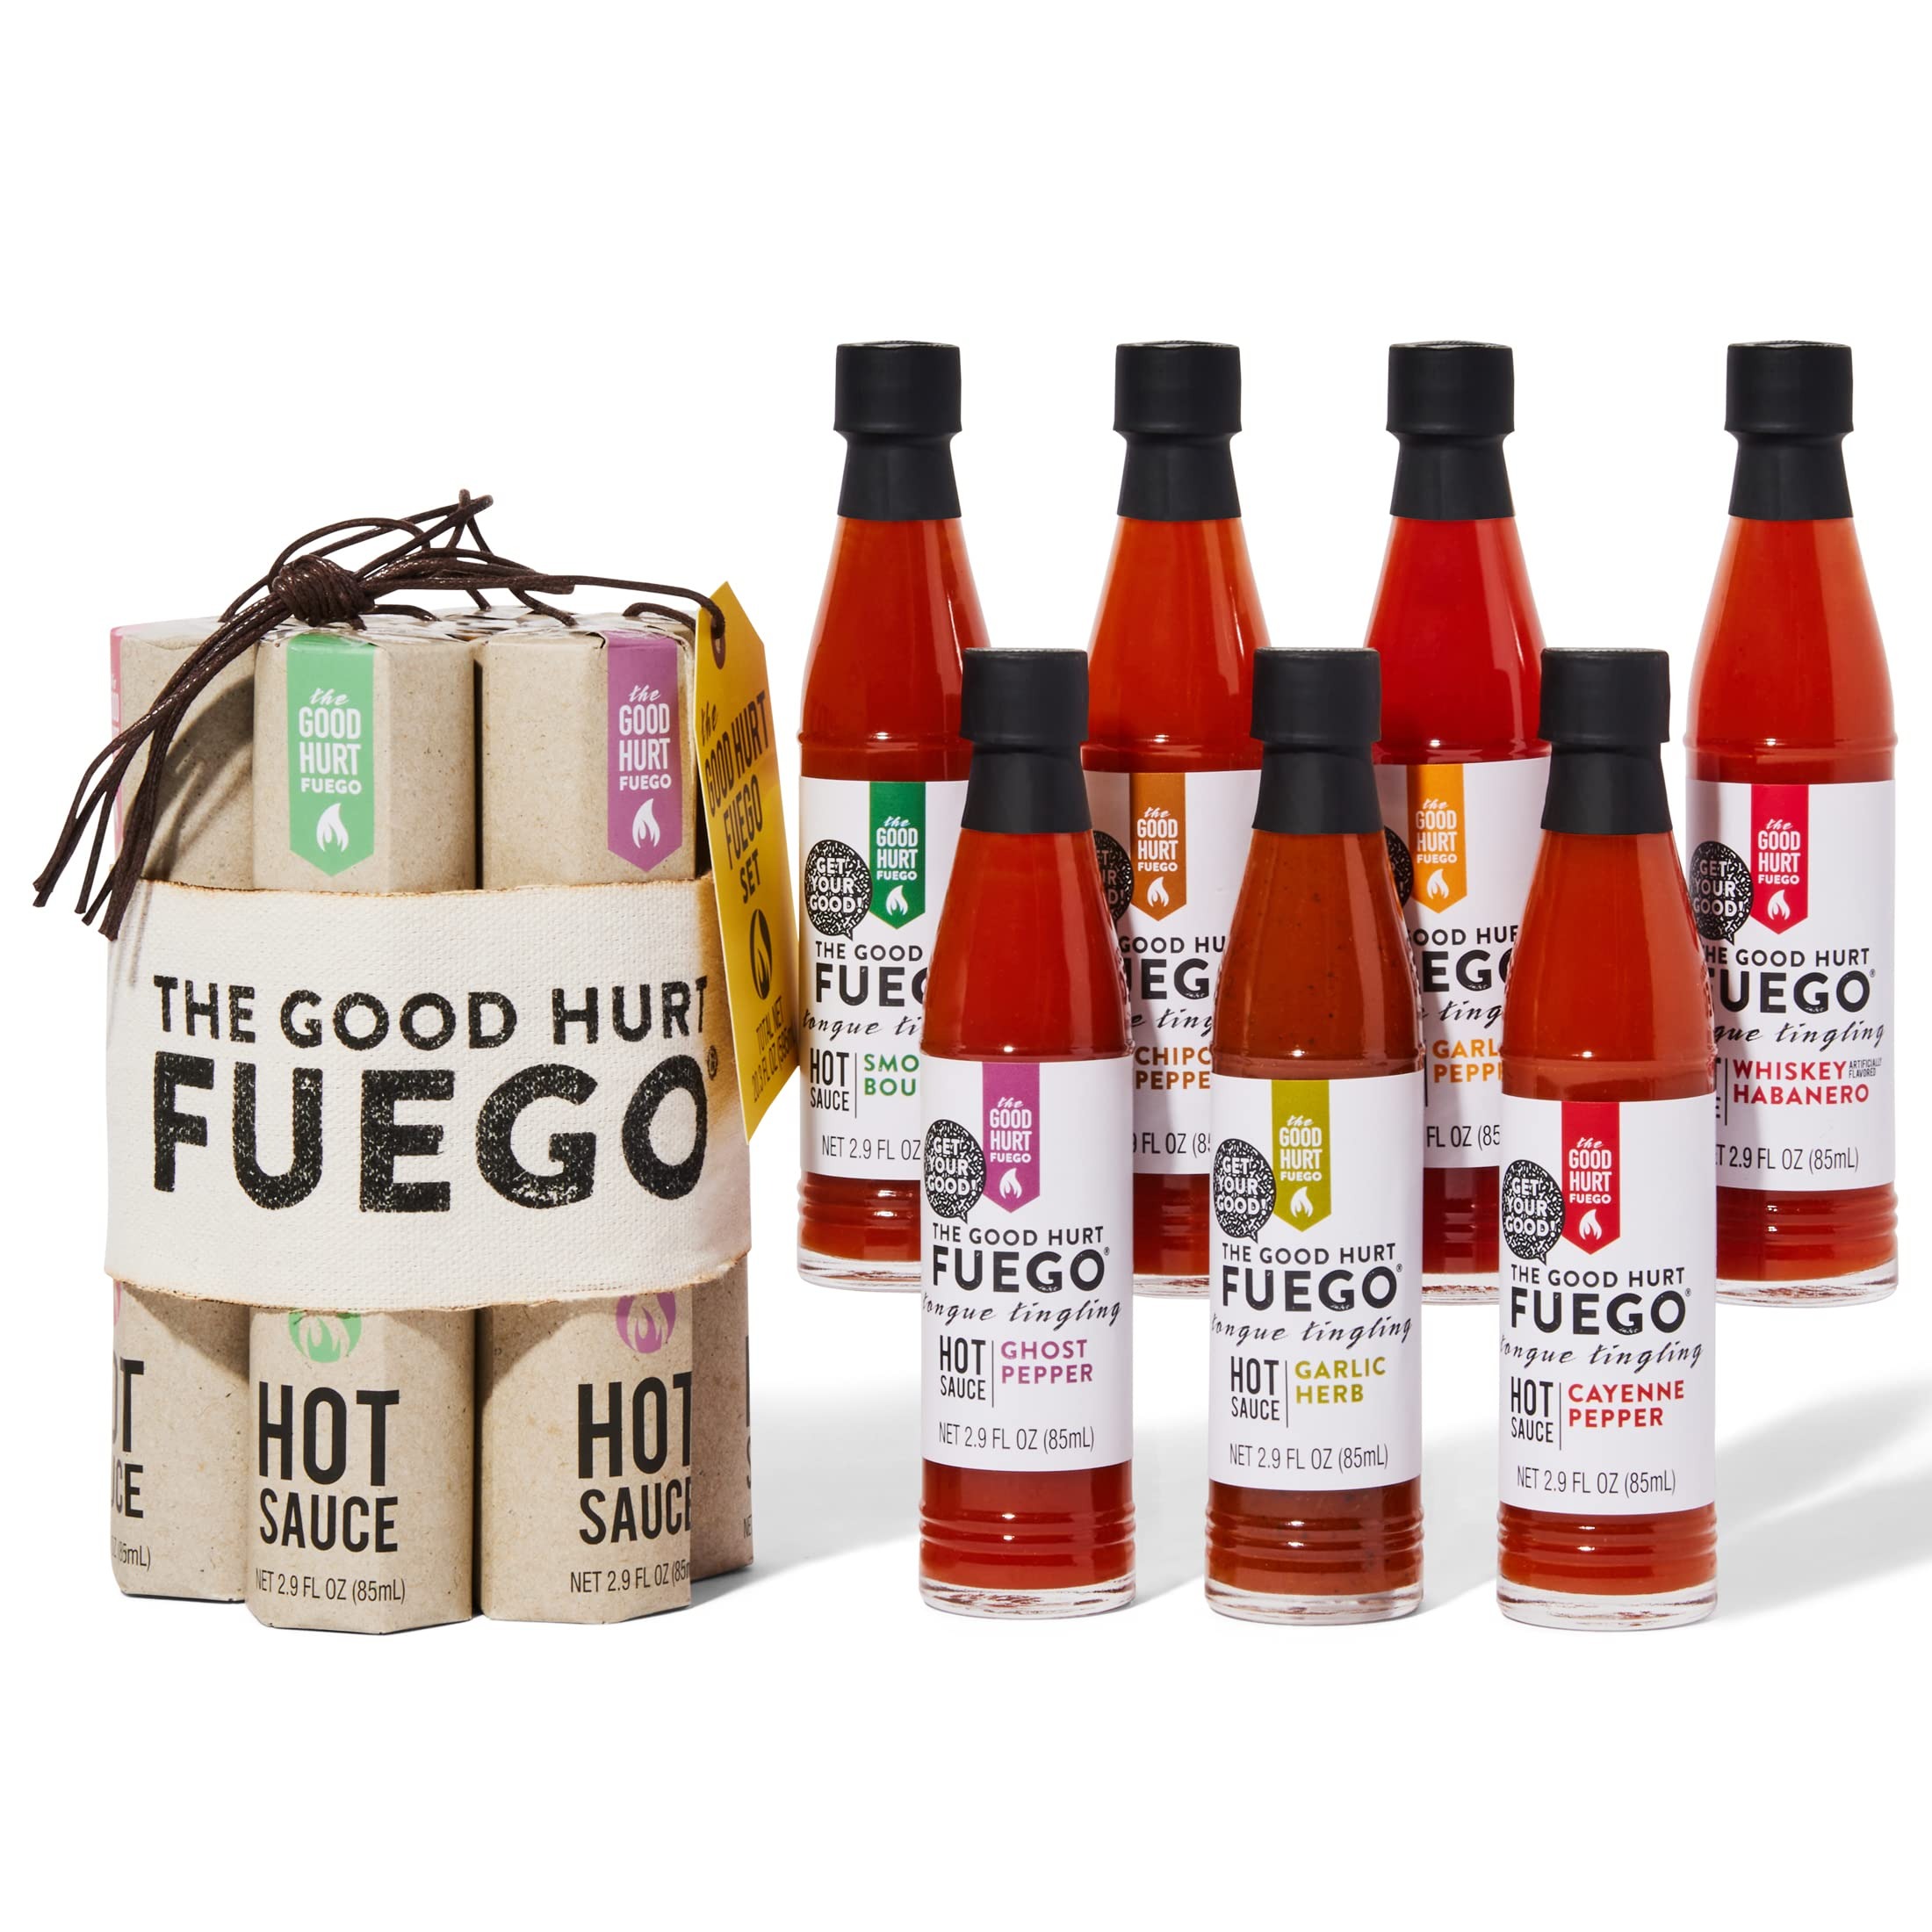
Item Name: The Good Hurt Fuego: A Hot Sauce Gift Set for Hot Sauce Lover’s, Sampler Pack of 7 Different Hot Sauces Inspired by Exotic Flavors and Peppers from Around the World
Bullet Point 1: UNIQUE GIFT - Chosen as one of OPRAHS FAVORITE THINGS; What better way to show you are thinking of someone than with a beautiful and thoughtful hot sauce gift set! This gift set includes 7 different hot sauces inspired by exotic flavors and peppers from around the world. Beautifully packaged, high quality products to lavish someone special or yourself!
Bullet Point 2: VARIETY OF FLAVORS - These exquisite flavors will elevate your meals and tantilize your tastebuds! Flavors in this hot sauce kit include: Garlic Herb, Smokey Burbon, Garlic Pepper, Chipotle Pepper, Cayenne Pepper, Whiskey Habanero, and Ghost Pepper. These hot sauces range ranges from mild for those who just want a little bit of a kick, to blazing hot for even the bravest hot sauce lovers.
Bullet Point 3: PERFECT PARING - These hot sauces are delicous and versatile enough to compliment any food! Chipotle pepper for tacos, Smokey Bourbon for BBQ, Garlic Herb for Pizza, Garlic Pepper for Wings, and Cayenne Pepper for eggs, Garlic Herb for seafood, and Ghost pepper for Thai food. These 7 different hot sauce bottle varieties are here to satisfy any daring culinary explorers.
Bullet Point 4: GIFT BAG READY - Each Thoughtfully gift is gift bag ready and delivers that "O.M.G!" moment when opened. You can wrap it up, slip it into a bag or add a bow, and it’s ready to go! This gift set makes a thoughtful and unique gift for women, men, coworkers, family members, best friend gifts, office exchange parties, bachelorette parties, and more!
Bullet Point 5: OUR STORY - Thoughtfully is a breakout gifting company that creates innovative food gift sets for all occasions. Expertly packaged and designed, Thoughtfully gifts “wow” every time. Our gift sets are more than just a product, they’re an entire experience! Everything in a Thoughtfully gift set fits together cohesively to tell the right story— creating an experience designed to delight.
Product Description: Whether it’s a special occasion, to show you care, or just because, what better way to show you are thinking of someone than with beautiful gifts from Thoughtfully! Perfect for for any holiday, birthday, anniversary, Mother’s Day gift, Father’s Day, wedding, housewarming, graduation, retirement, thank you, or to congratulate. This gift set includes 7 different hot sauces inspired by exotic flavors and peppers from around the world. Beautifully packaged, high quality products to lavish someone special or yourself! These exquisite flavors will elevate your meals and tantilize your tastebuds! Flavors in this hot sauce kit include: Garlic Herb, Smokey Burbon, Garlic Pepper, Chipotle Pepper, Cayenne Pepper, Whiskey Habanero, and Ghost Pepper. Hot sauces range from mild for those who just want a little bit of a kick, to blazing hot for even the bravest hot sauce lovers. This gift is perfect for any holiday, event, celebration or to congratulate and takes stress out of gifting the perfect gift. <br><br> Gift-giving makes us think less about ourselves and more about others. We firmly believe this kind of selflessness makes our society better, so in addition to encouraging thoughtful gifting, we are compiling thoughtful content, gift guides, and more so that we can build a community of thoughtful people together!
Value: 21.0
Unit: Fl Oz

Price: 39.99